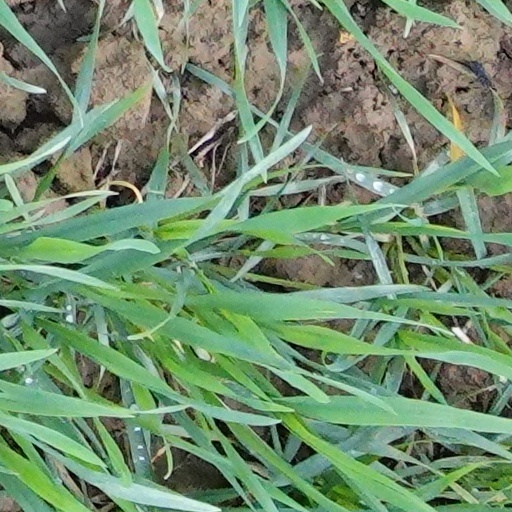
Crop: wheat